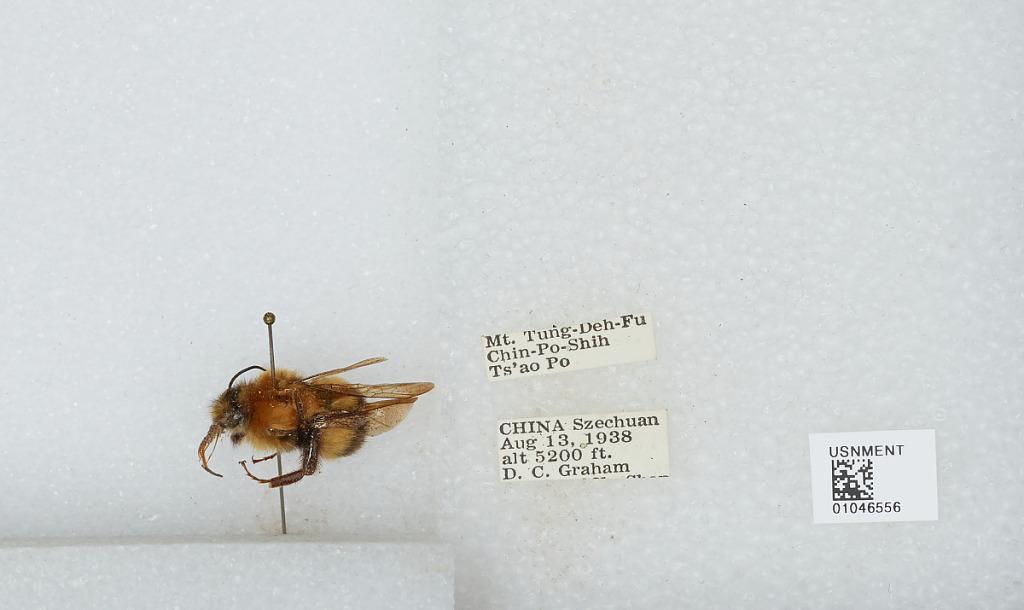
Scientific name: Bombus sp.
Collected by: D. Graham
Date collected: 1938-8-13
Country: China
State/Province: Sichuan
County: Wenchuan Xian
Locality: Mt. Chin-Yu Shan Ts'as-Po